DoorDash 250

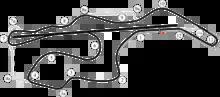
The Truck Series (and the Cup Series) used this layout of the track with the carousel in 1995, 1996 and 1997 races at the track. The chute was used instead in 1998 and 2022.

The 2022 Truck Series schedule was released on September 29 with Sonoma on Saturday, June 11. It replaced the race at the Watkins Glen road course, which had been added back on the Truck Series schedule in 2021 for the first time since 2000.